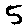
Label: 5